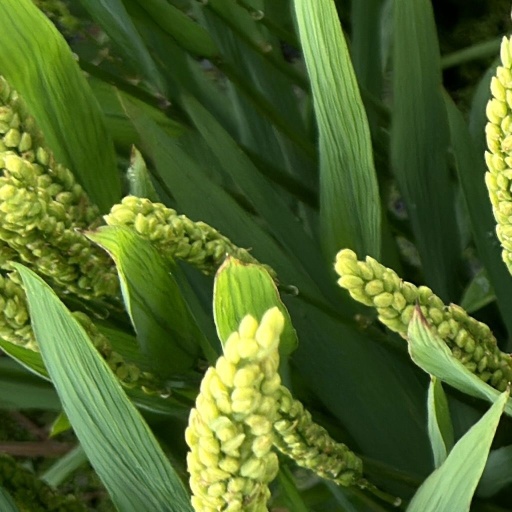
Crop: rice